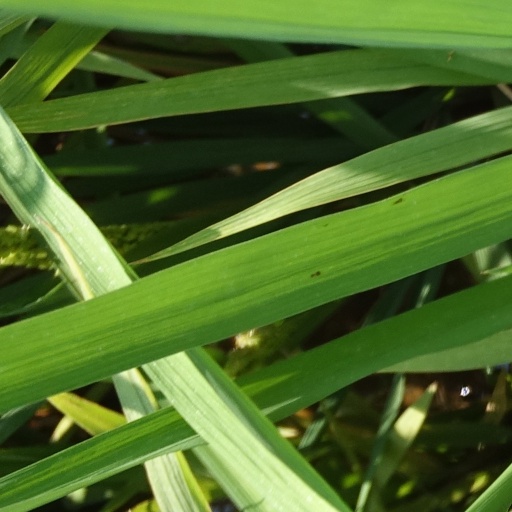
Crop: rice